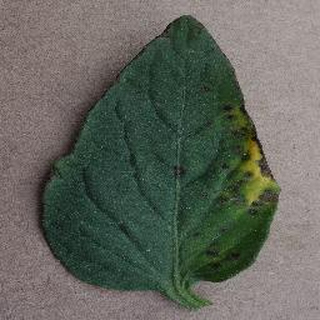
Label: tomato_bacterial_spot